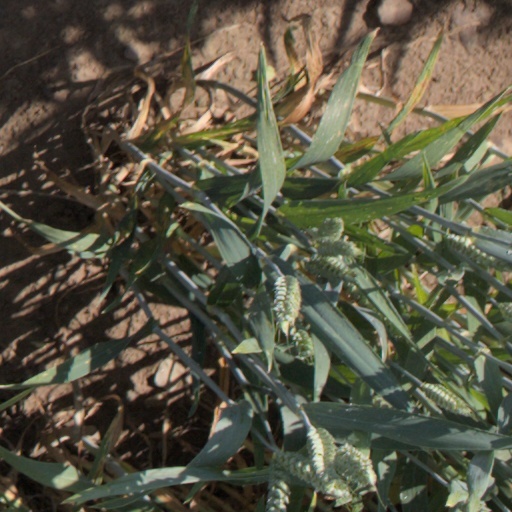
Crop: wheat